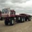
Label: truck